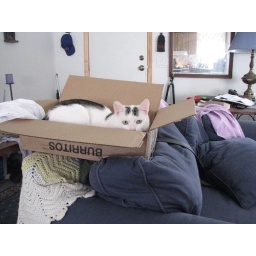
cat in a box 003